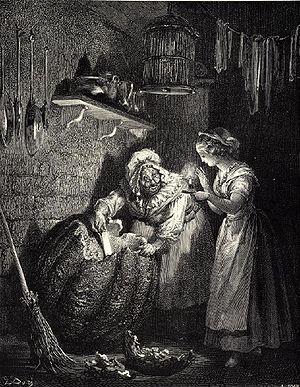
La fée marraine, parfois appelée marraine la fée ou marraine la bonne fée, est un personnage récurrent des contes : il s'agit d'une fée, parfois munie d'une baguette, qui met sa bienveillance et ses pouvoirs surnaturels au profit exclusif de son ou sa filleule, auprès de qui elle joue un rôle de protecteur ou de mentor, comme on peut l'attendre d'une marraine dans de nombreuses sociétés. Elle se penche sur le berceau du héros nouveau-né pour lui prodiguer des dons : de l'esprit, grâce, beauté ; ou elle l'assiste et le protège à l'adolescence d'un père abusif, d'une marâtre tyrannique et de deux demi-sœurs cruelles ou d'un sort lancé par une méchante fée.